George Nicholas Hardinge

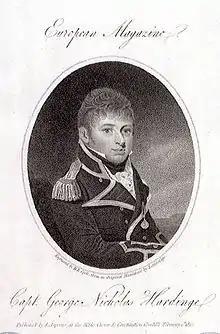

Captain George Nicholas Hardinge (11 April 1781 – 8 March 1808) was a Royal Navy officer who served in the French Revolutionary and Napoleonic Wars. Possessing an ability to endear himself to senior officers through his intellect and good manners, he served under several important naval commanders, whose patronage allowed him to rise through the ranks. In 1804 when he led a cutting-out operation against two Batavian Navy corvettes. Promotion to post captain left him temporarily without a command, and he was to be disappointed in a number of the ships he was offered when they turned out to be either unfit for service, or still under construction.